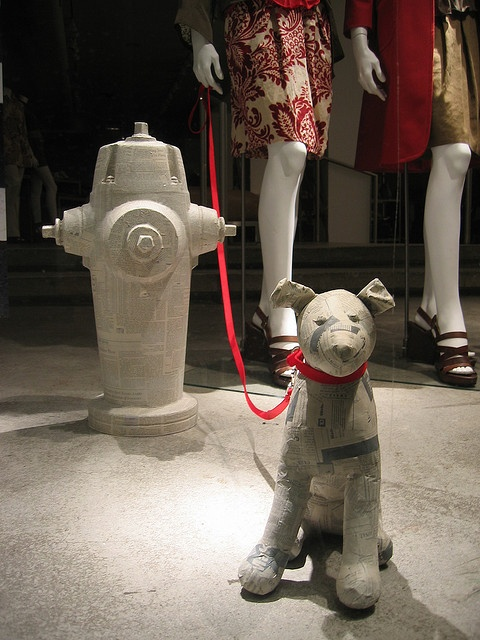
some mannequins a white fire hydrant and a dog
There is something captured here in this photo.

A statue of two women with a dog beside a fire hydrant
A store display includes a white fire hydrant and dog on a red leash.
a suffed dof with a leash being held by a mannequin